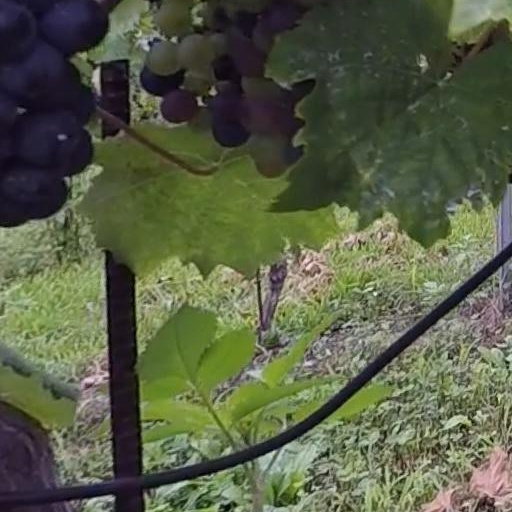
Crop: grape